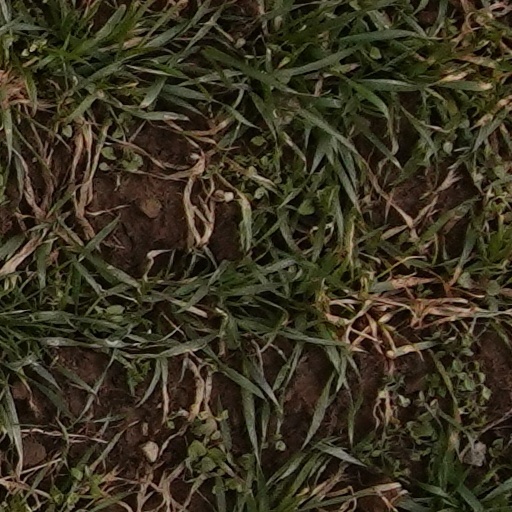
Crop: wheat